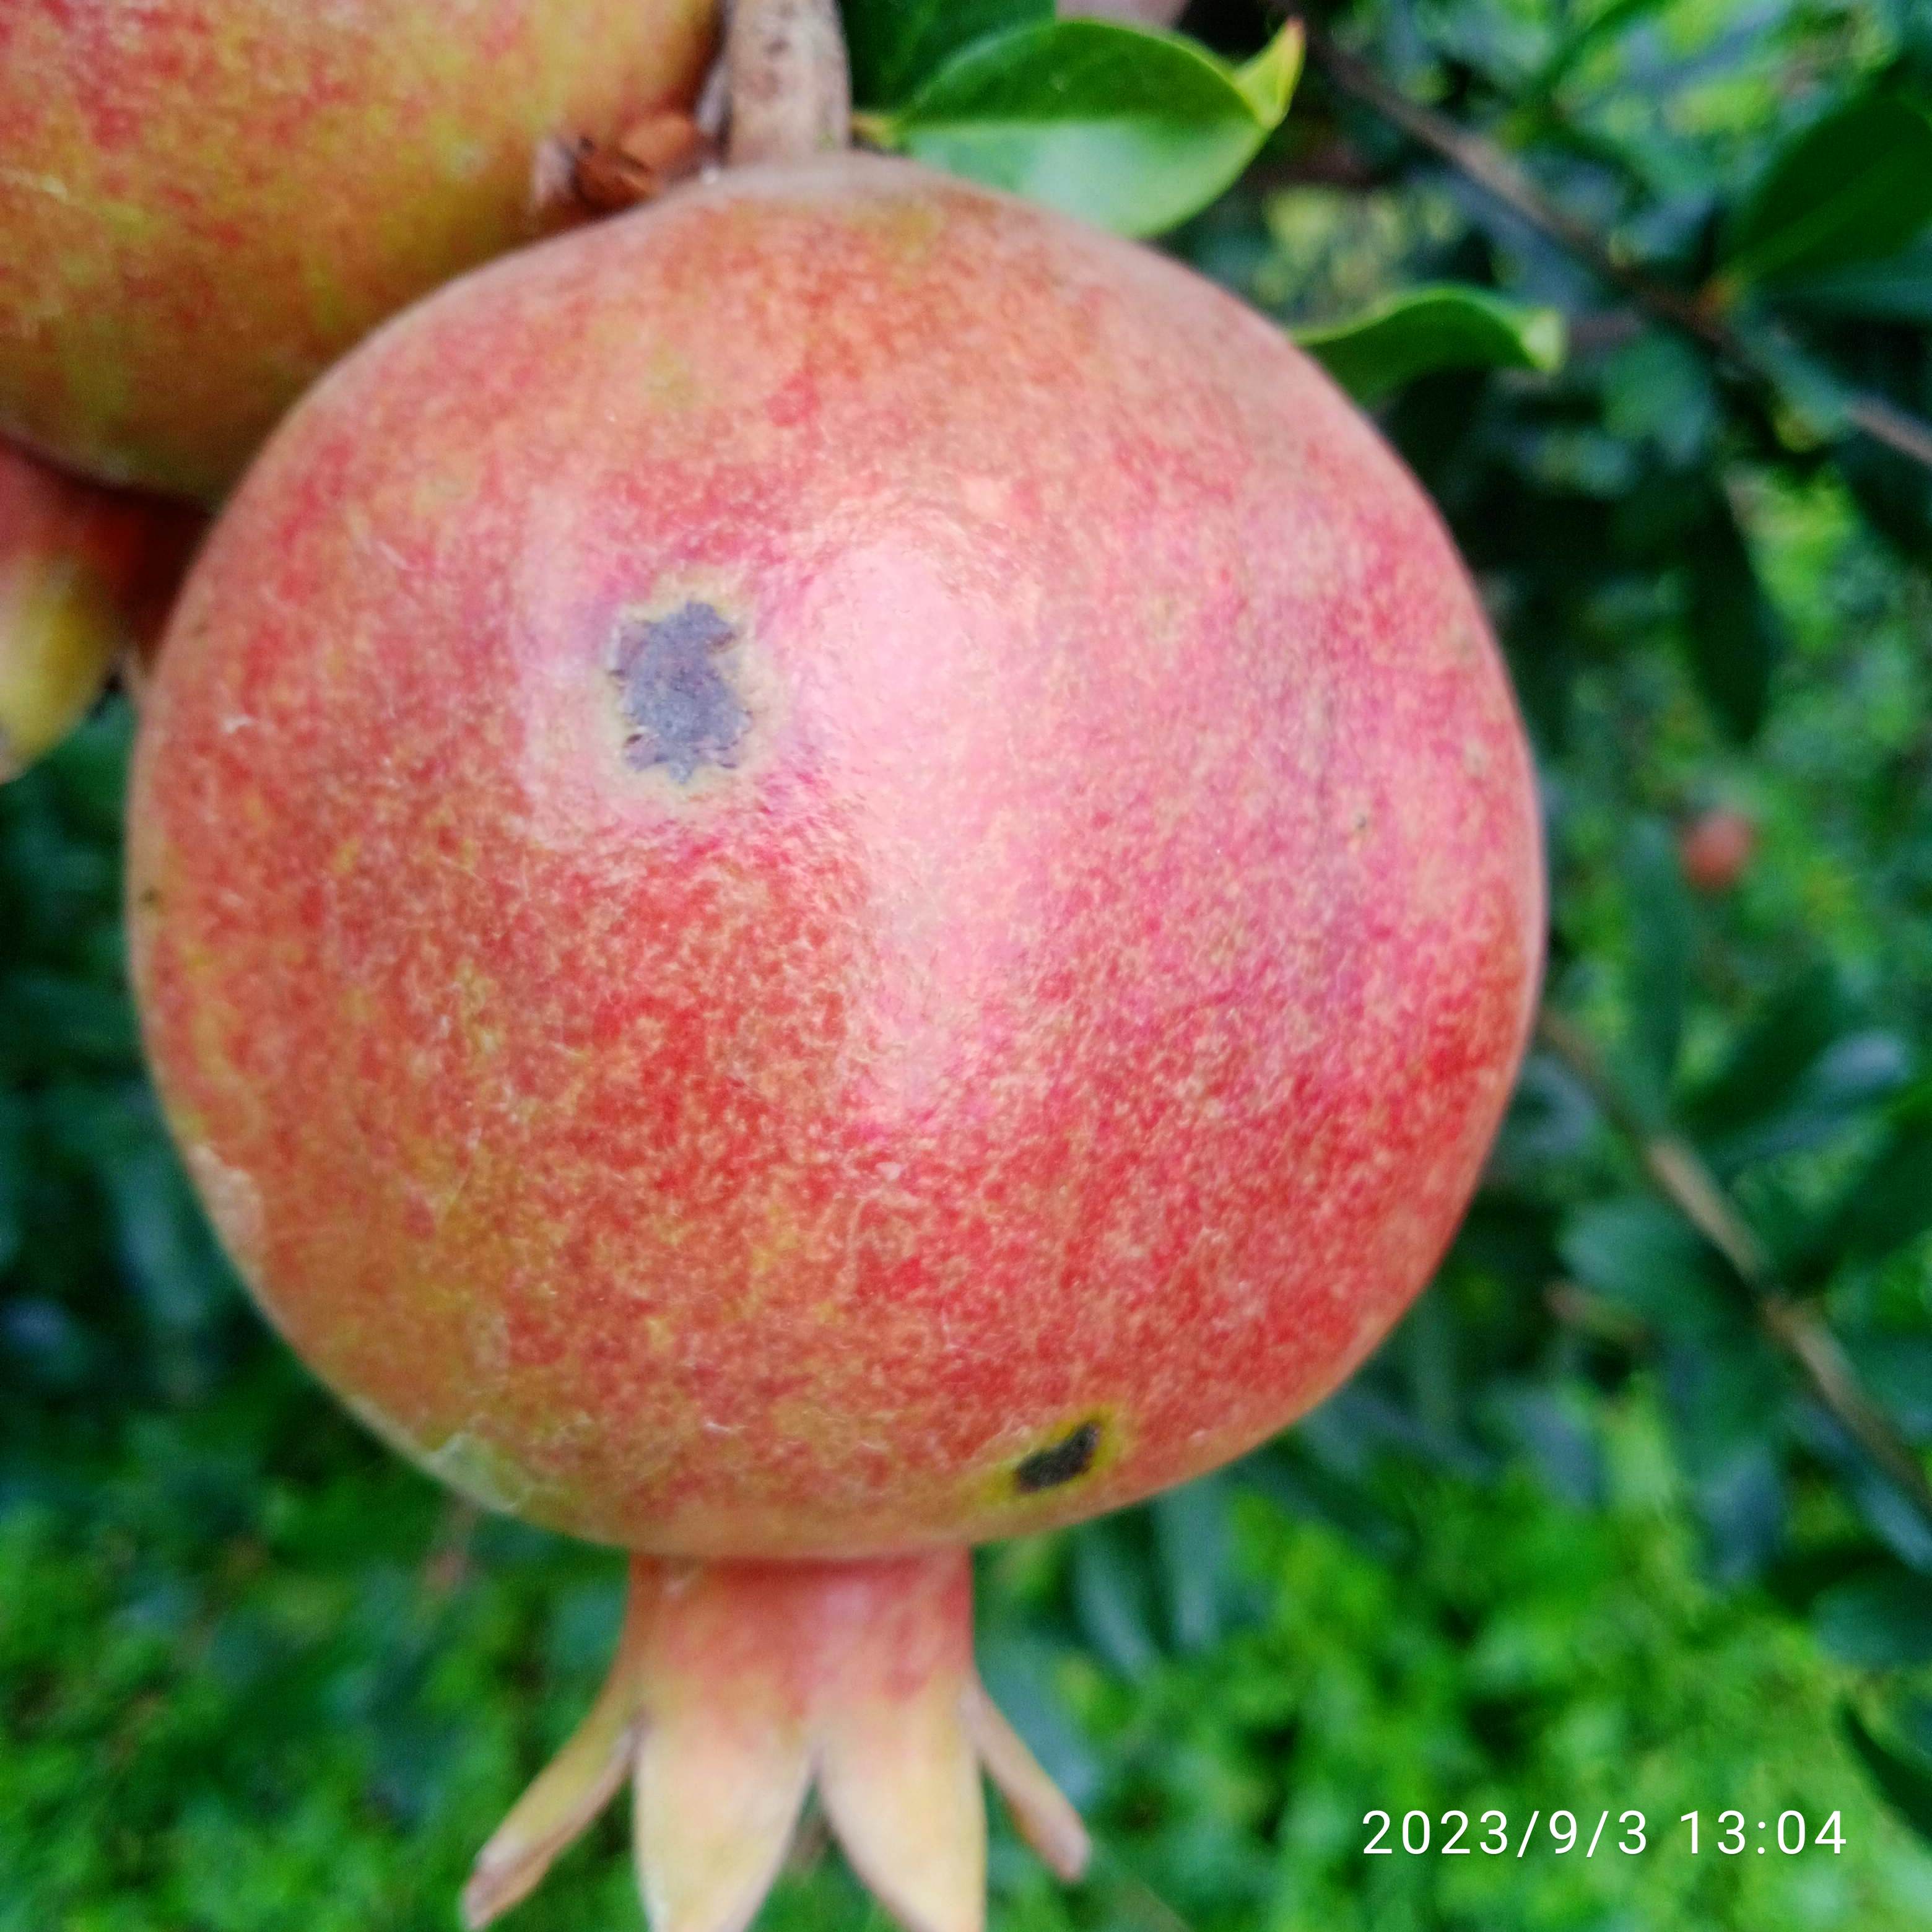
Label: Anthracnose